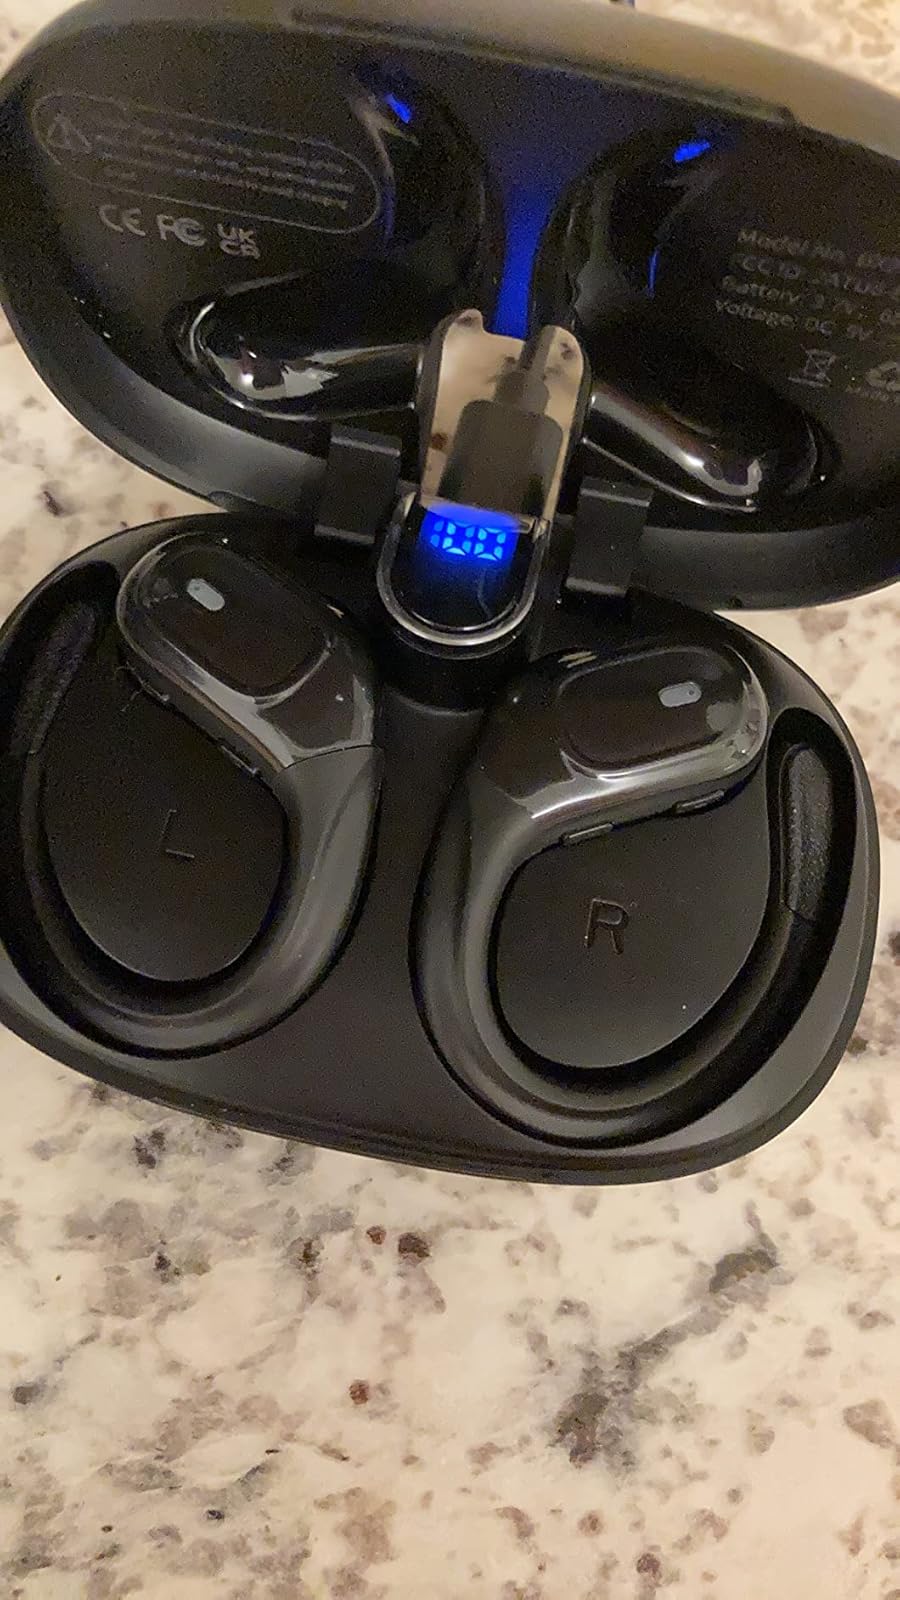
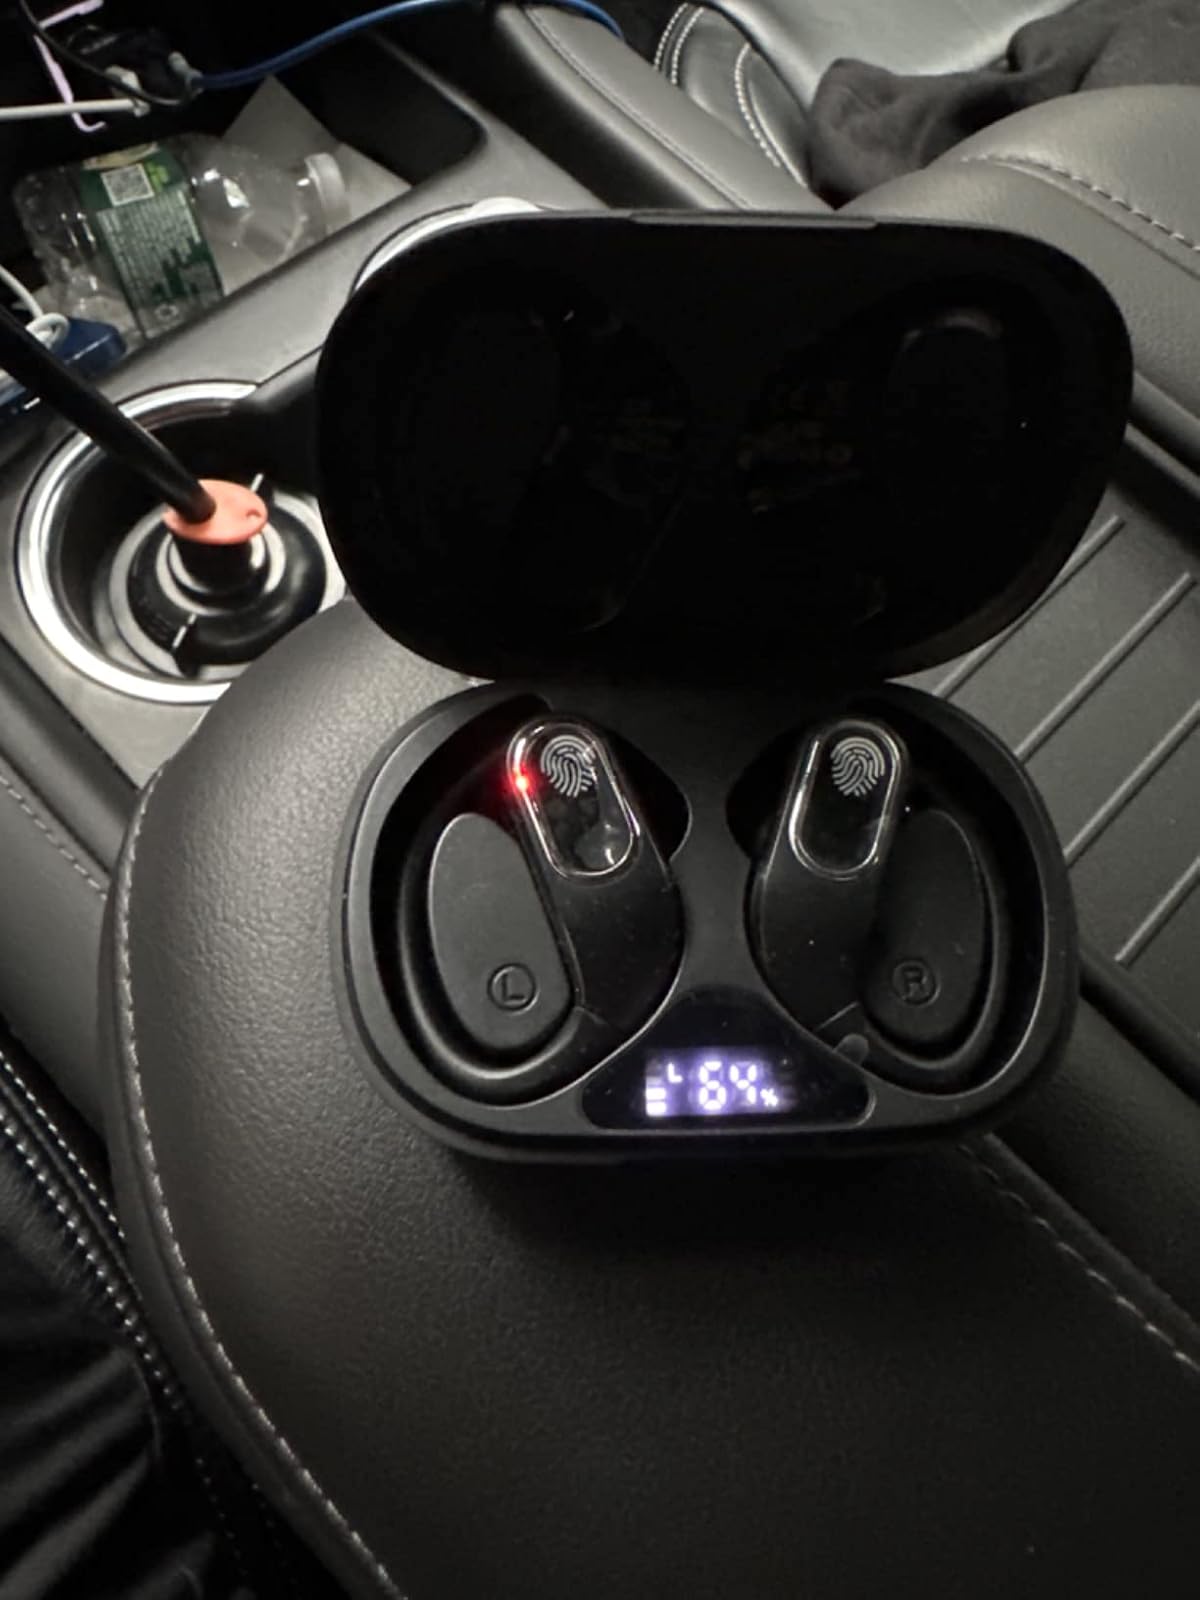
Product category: earbuds
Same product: yes